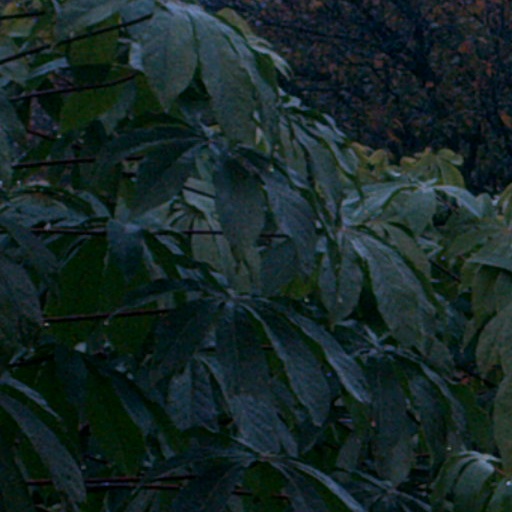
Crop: cassava